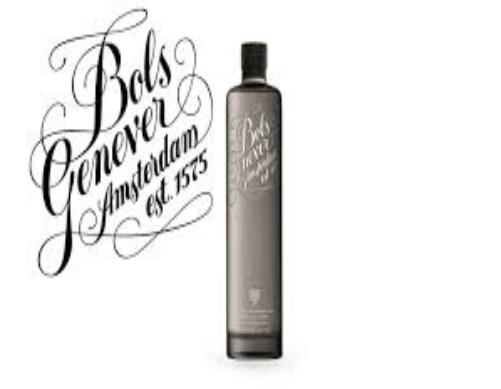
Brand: Bols
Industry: Necessities